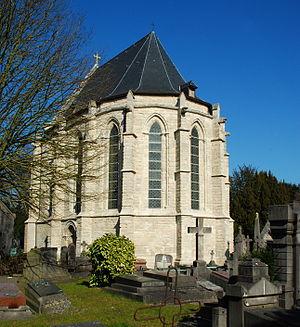
Belgique - Bruxelles - Ancienne église Notre-Dame de Laeken (gothique 13e siècle)
L'ancienne église Notre-Dame, située à Laeken, ancienne commune intégrée à la ville de Bruxelles en Belgique, est une église de style gothique dont il ne subsiste que le chœur.